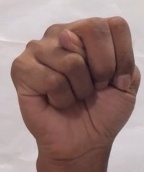
ASL sign: N